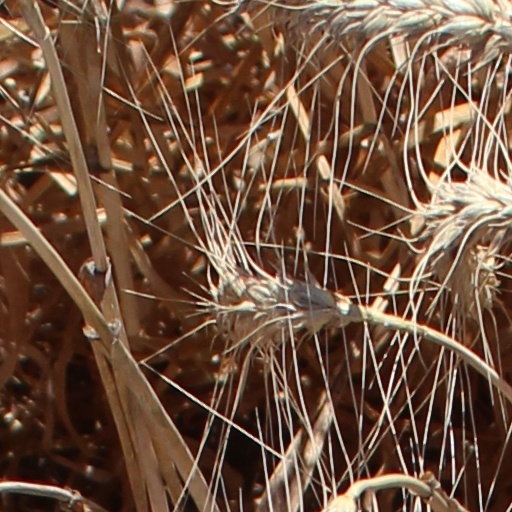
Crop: wheat